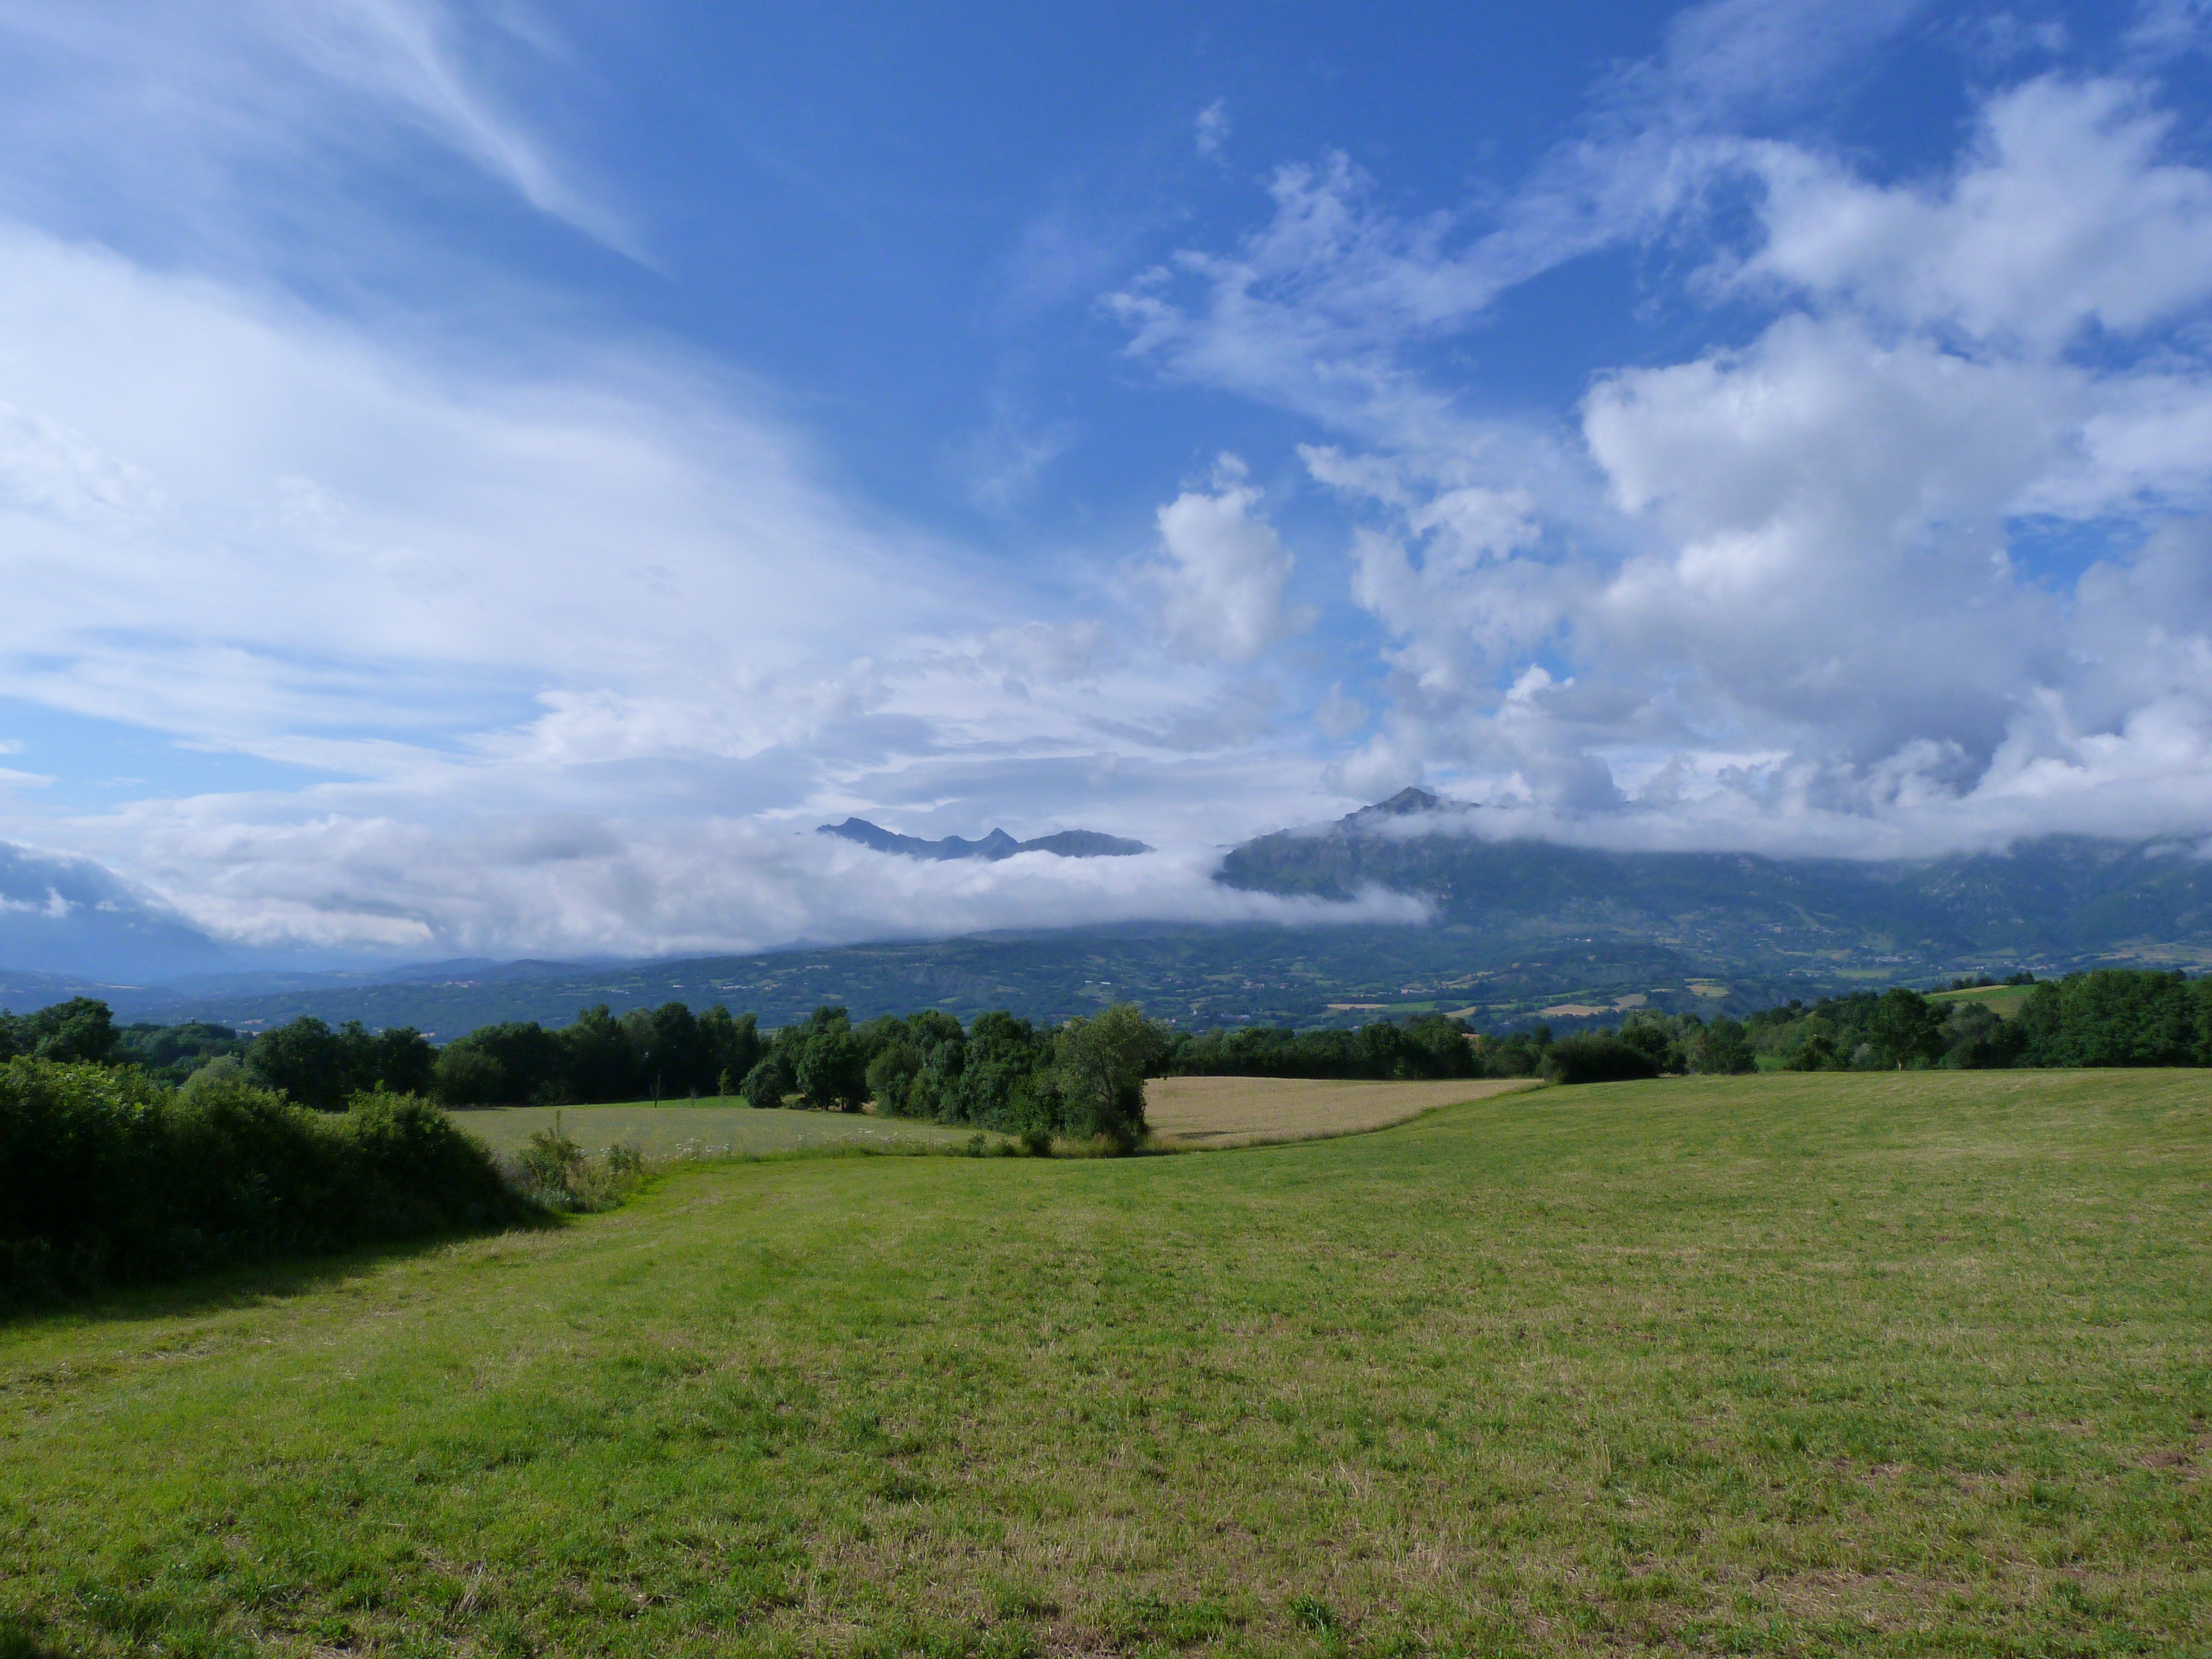
landscape, nature, grass, horizon, mountain, cloud, sky, field, meadow, prairie, hill, valley, mountain range, summer, pasture, agriculture, highland, ridge, plain, trees, clouds, fields, alps, grassland, landscapes, plateau, fell, habitat, loch, ecosystem, steppe, rural area, natural environment, geographical feature, mountainous landforms